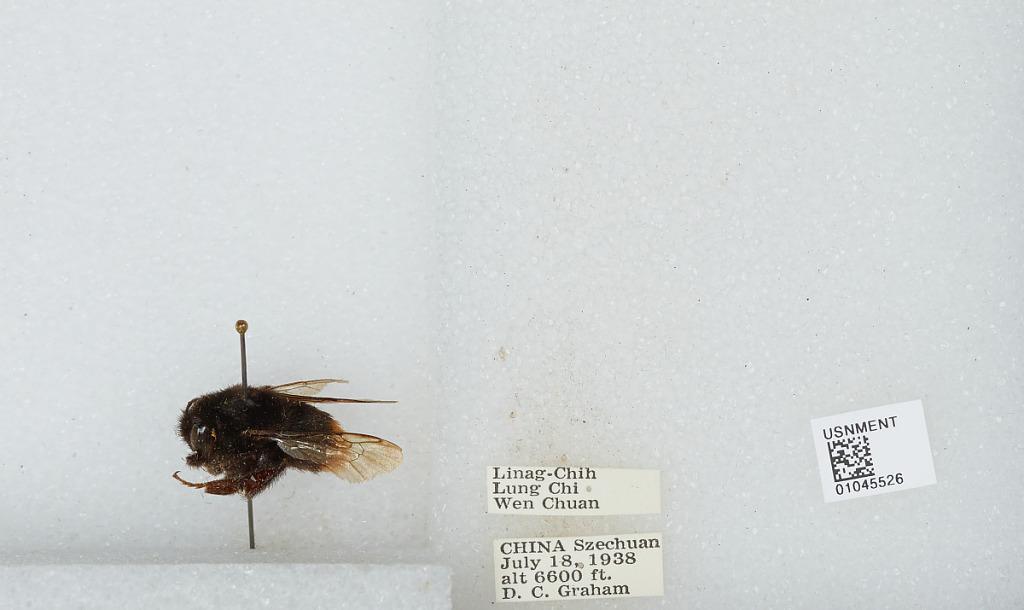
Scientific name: Bombus sp.
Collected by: D. Graham
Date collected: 1938-7-18
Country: China
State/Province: Sichuan
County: Wenchuan Xian
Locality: Linag-Chih, Lung Chi